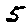
Label: 5